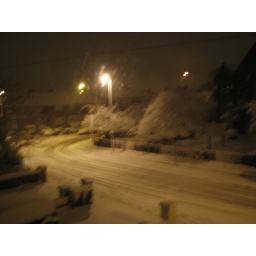
Thursday the 8th. Snow on the street in front of the house (FairlopRoad) at about 5:30 am.